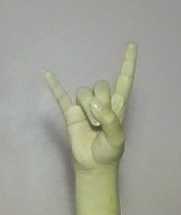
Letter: la